Malasaña

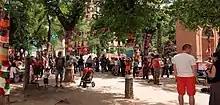
Yarn bombing at the plaza del Dos de Mayo

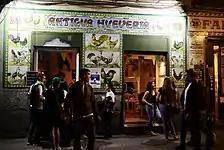
Nights in Malasaña are often crowded

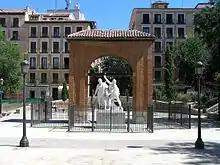
Heroes from 2nd May monument

Malasaña is a neighborhood district located in the center of Madrid, Spain. The district is square, bordered by "Gran Vía" to the south, "Calle de Fuencarral" to the east, "" to the north, and "Calle de San Bernardo" to the west.